Polish Navy

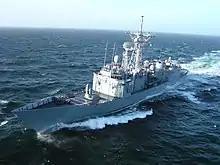
is an

Poland's entrance into the North Atlantic Treaty Organization has greatly changed the structure and role of the Polish Navy. Whereas before, most of Naval High Command was concerned with coastal defense and Baltic Sea Operations, the current mindset is for integration with international naval operations. To facilitate these changes the Republic of Poland undertook a number of modernization programs aimed at creating a force capable of power projection. This included the acquisition of two s from the United States. The Naval air arm has also acquired a number of SH-2G Super Seasprite helicopters. The Polish Navy continues to operate one Kilo-class attack submarine.